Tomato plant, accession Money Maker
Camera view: bottom (45 deg); turntable rotation: 60 degrees
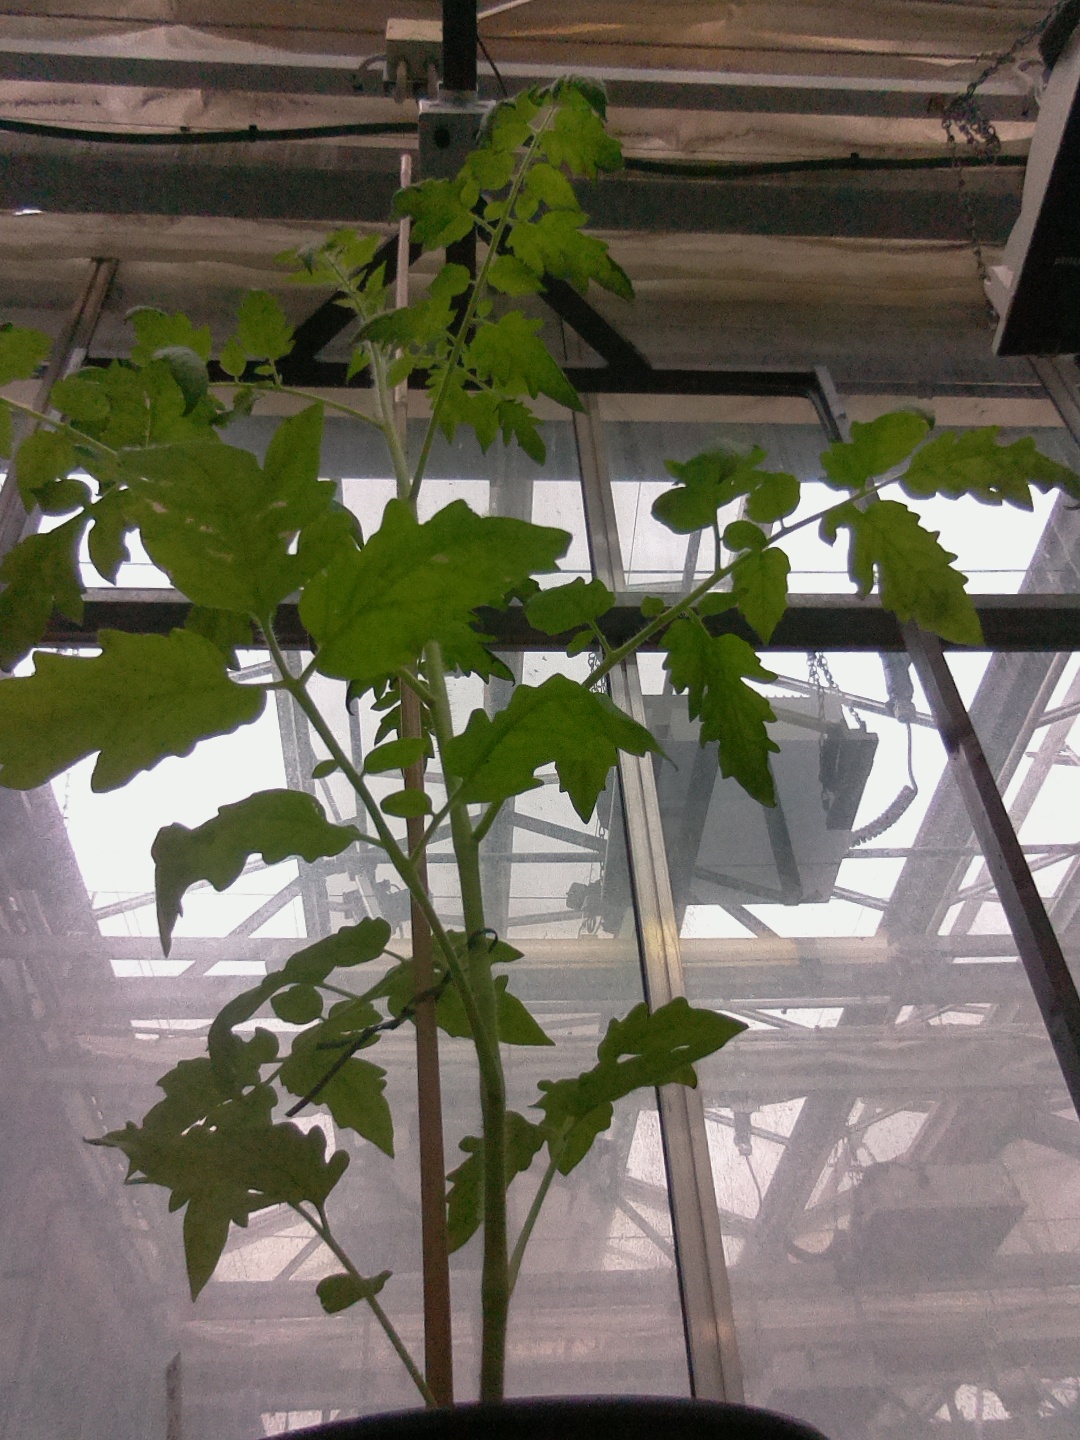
BBCH growth stage 14: 8 of true leaves visible